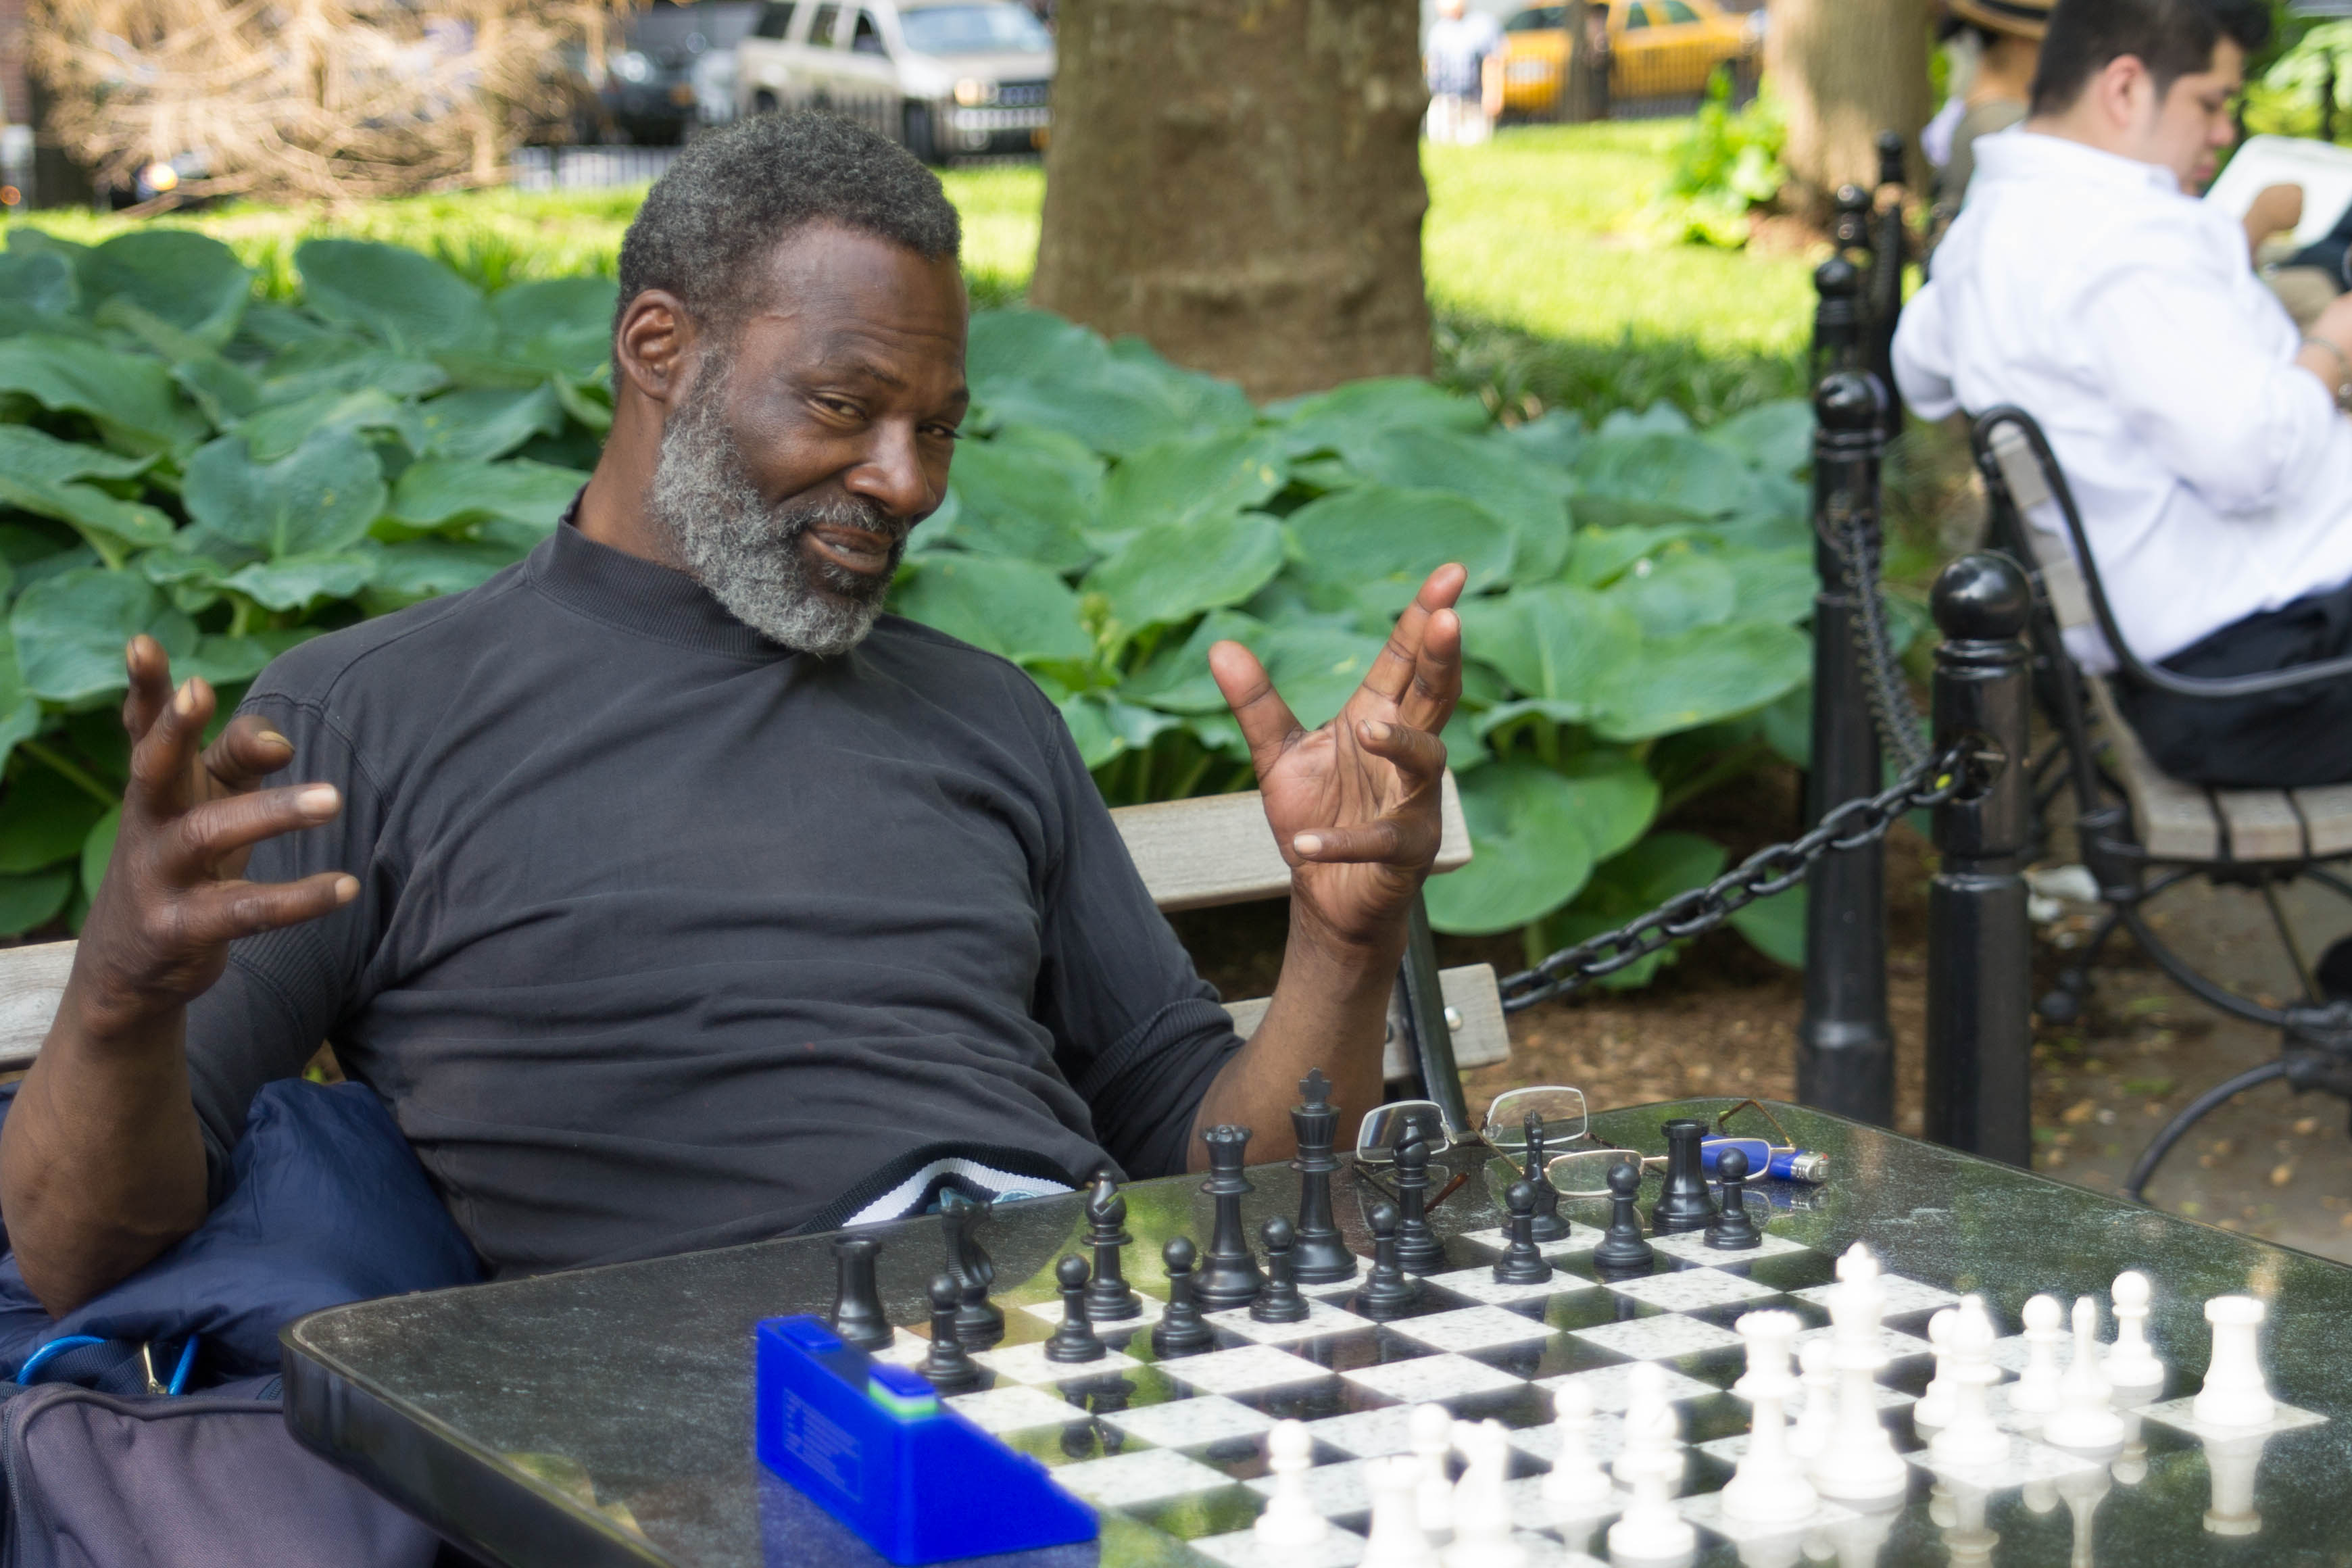
manhattan, recreation, board game, streetphotography, newyork, sports, chess, ny, games, indoor games and sports, tabletop game